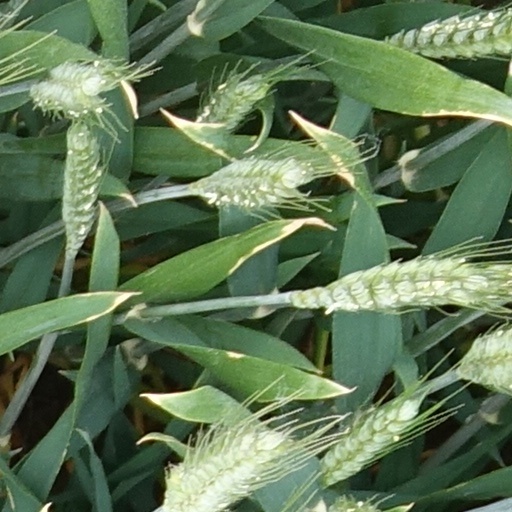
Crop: wheat